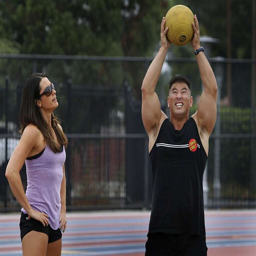
politician works out with his personal trainer .